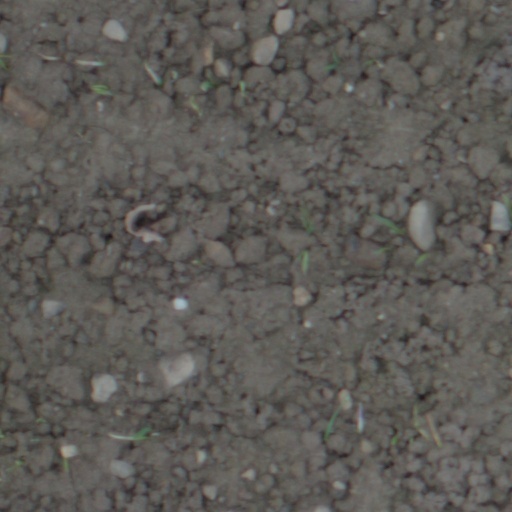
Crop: wheat